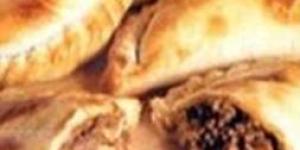
empanadas chilenas de horno